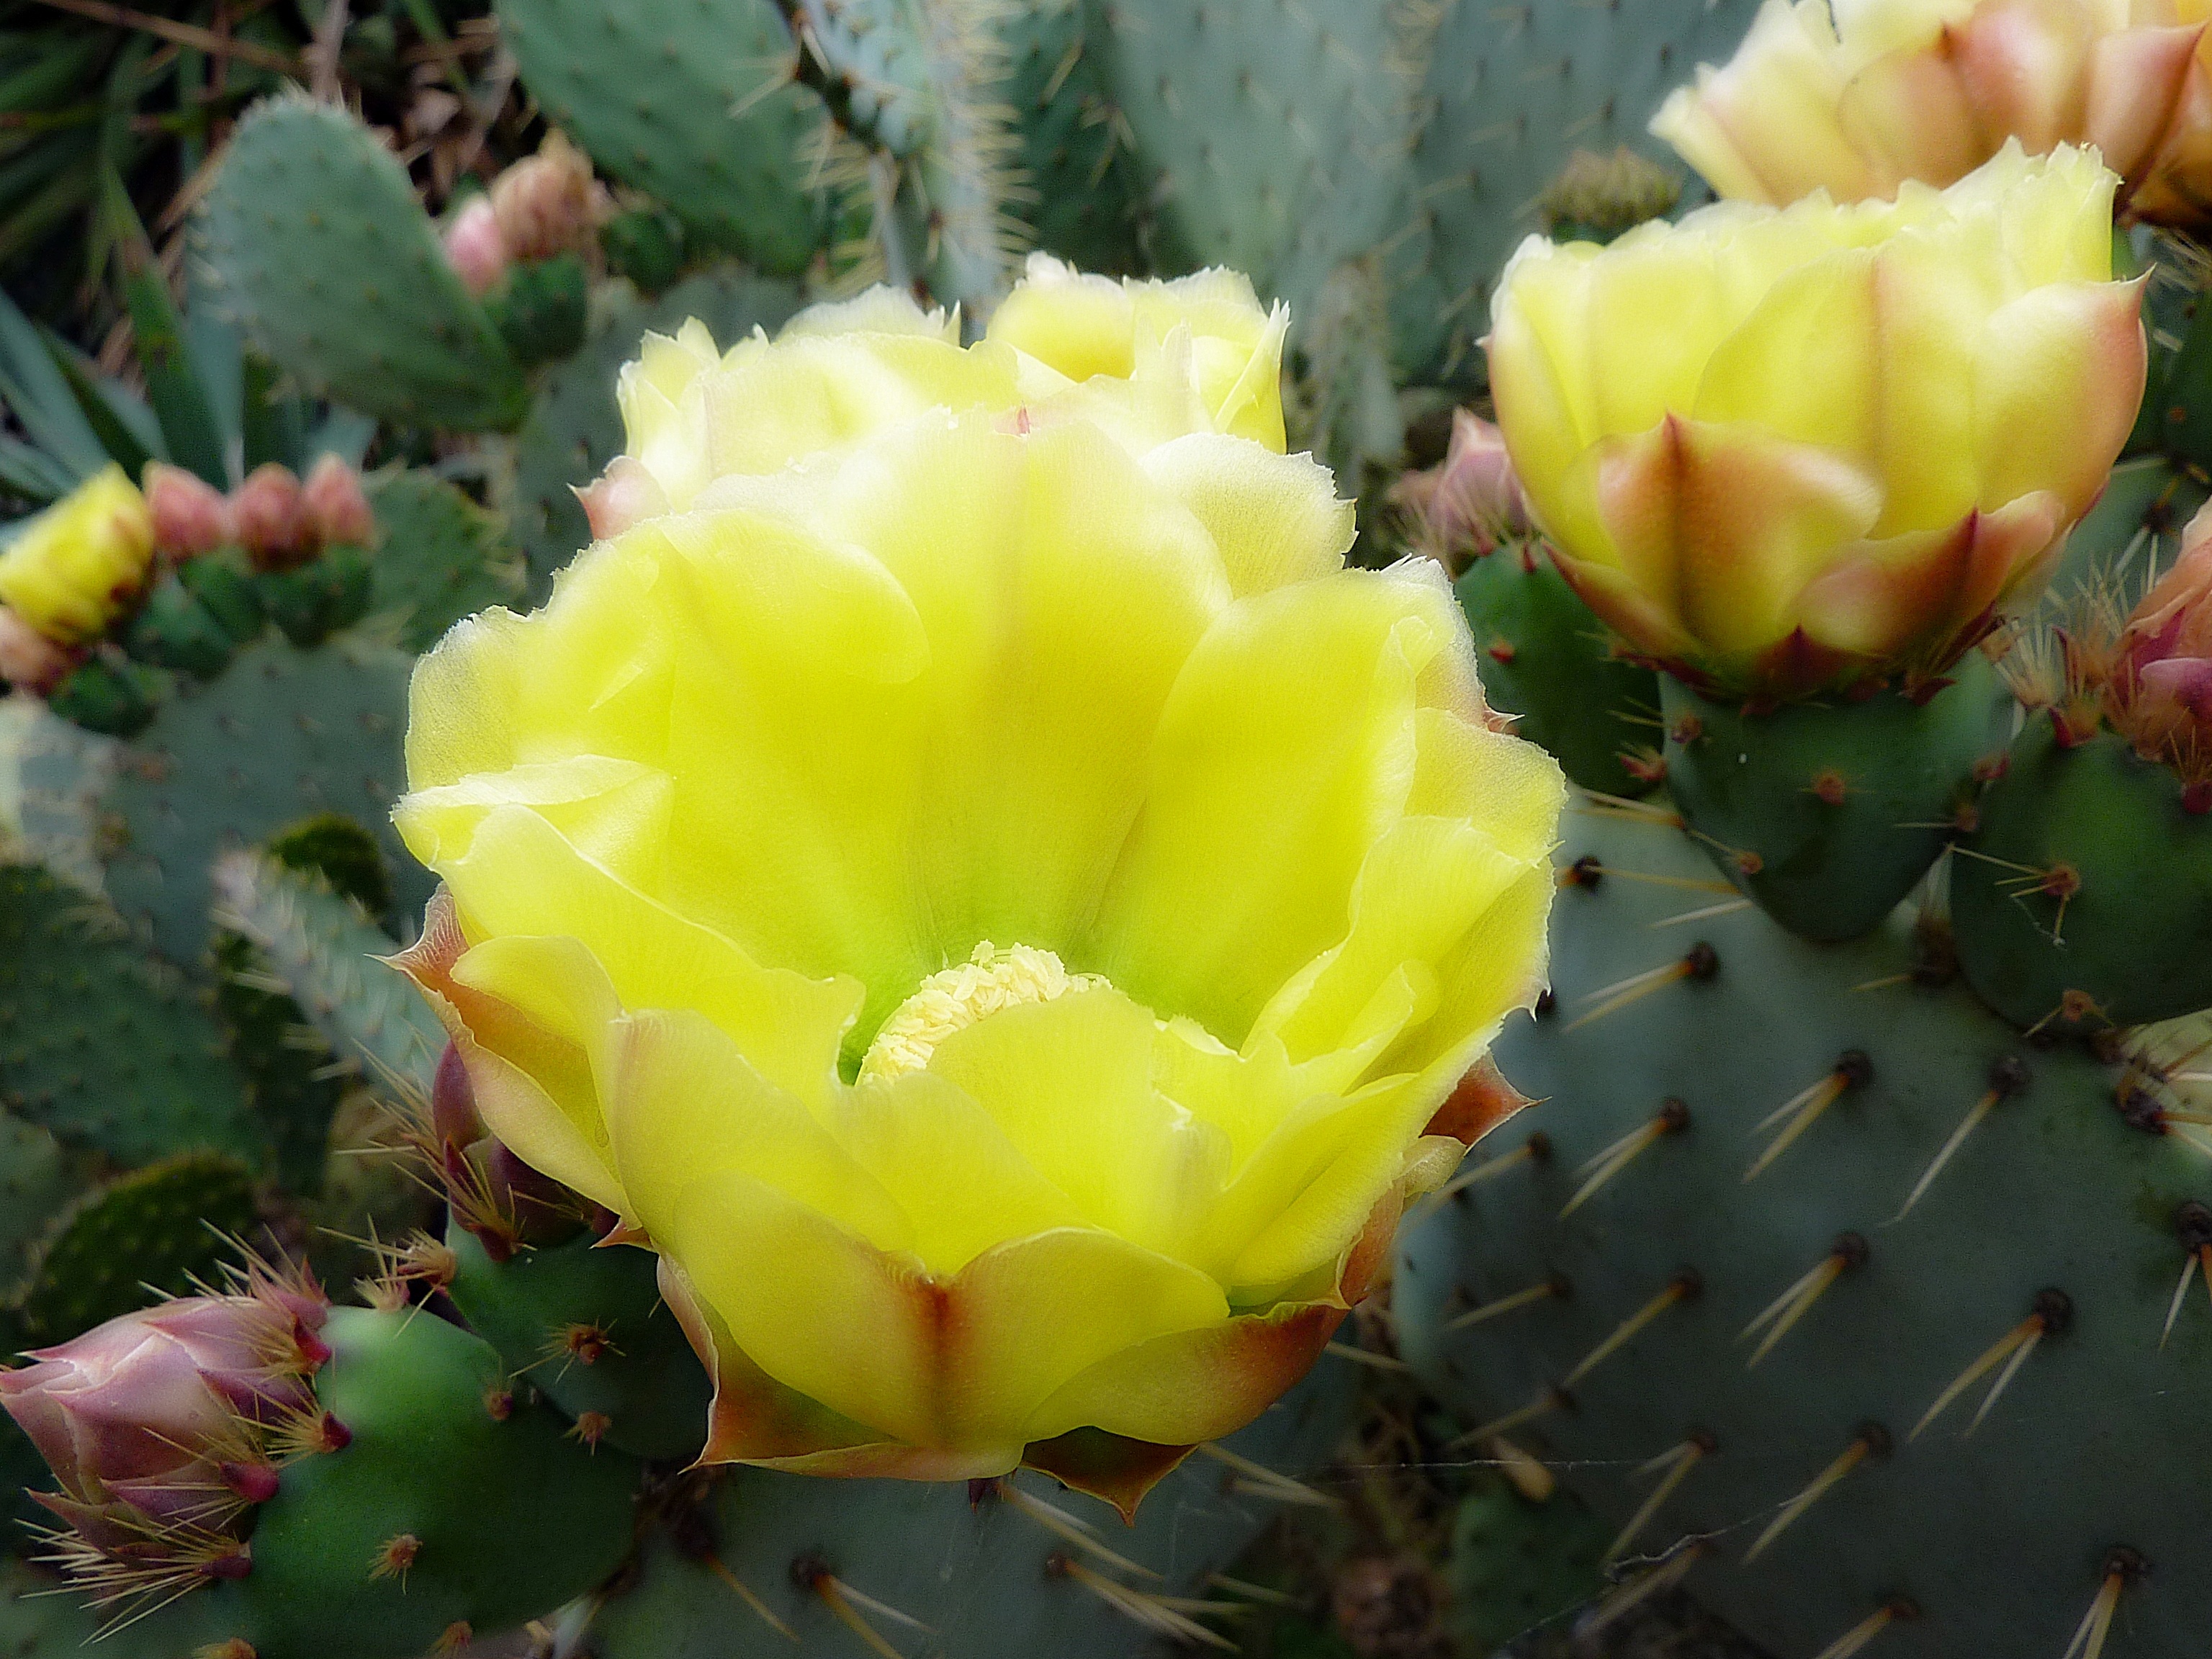
cactus, plant, flower, petal, green, spice, botany, yellow, flora, fig, caryophyllales, flowering plant, prickly pear, fig tree, cact, land plant, hedgehog cactus, nopal, barbary fig, eastern prickly pear